CKZZ-FM

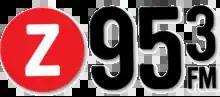
Z 95.3 logo, 2014-2019

In March 2013, the Competition Bureau approved a proposal by Bell Media to acquire Astral Media, under the condition that it divest itself of several television services and radio stations. Following the closure of the merger in July 2013, CKZZ was placed in a blind trust pending its eventual sale.